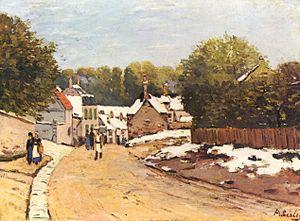
Une rue de village, Louveciennes, aussi appelé Rue de Voisins, Louveciennes, est un tableau de Camille Pissarro de 1871. Il se trouve actuellement à la Manchester Art Gallery. Peint à Louveciennes, sa reproduction figure sur le circuit du lieu de sa création dans le parcours du Pays des Impressionnistes.